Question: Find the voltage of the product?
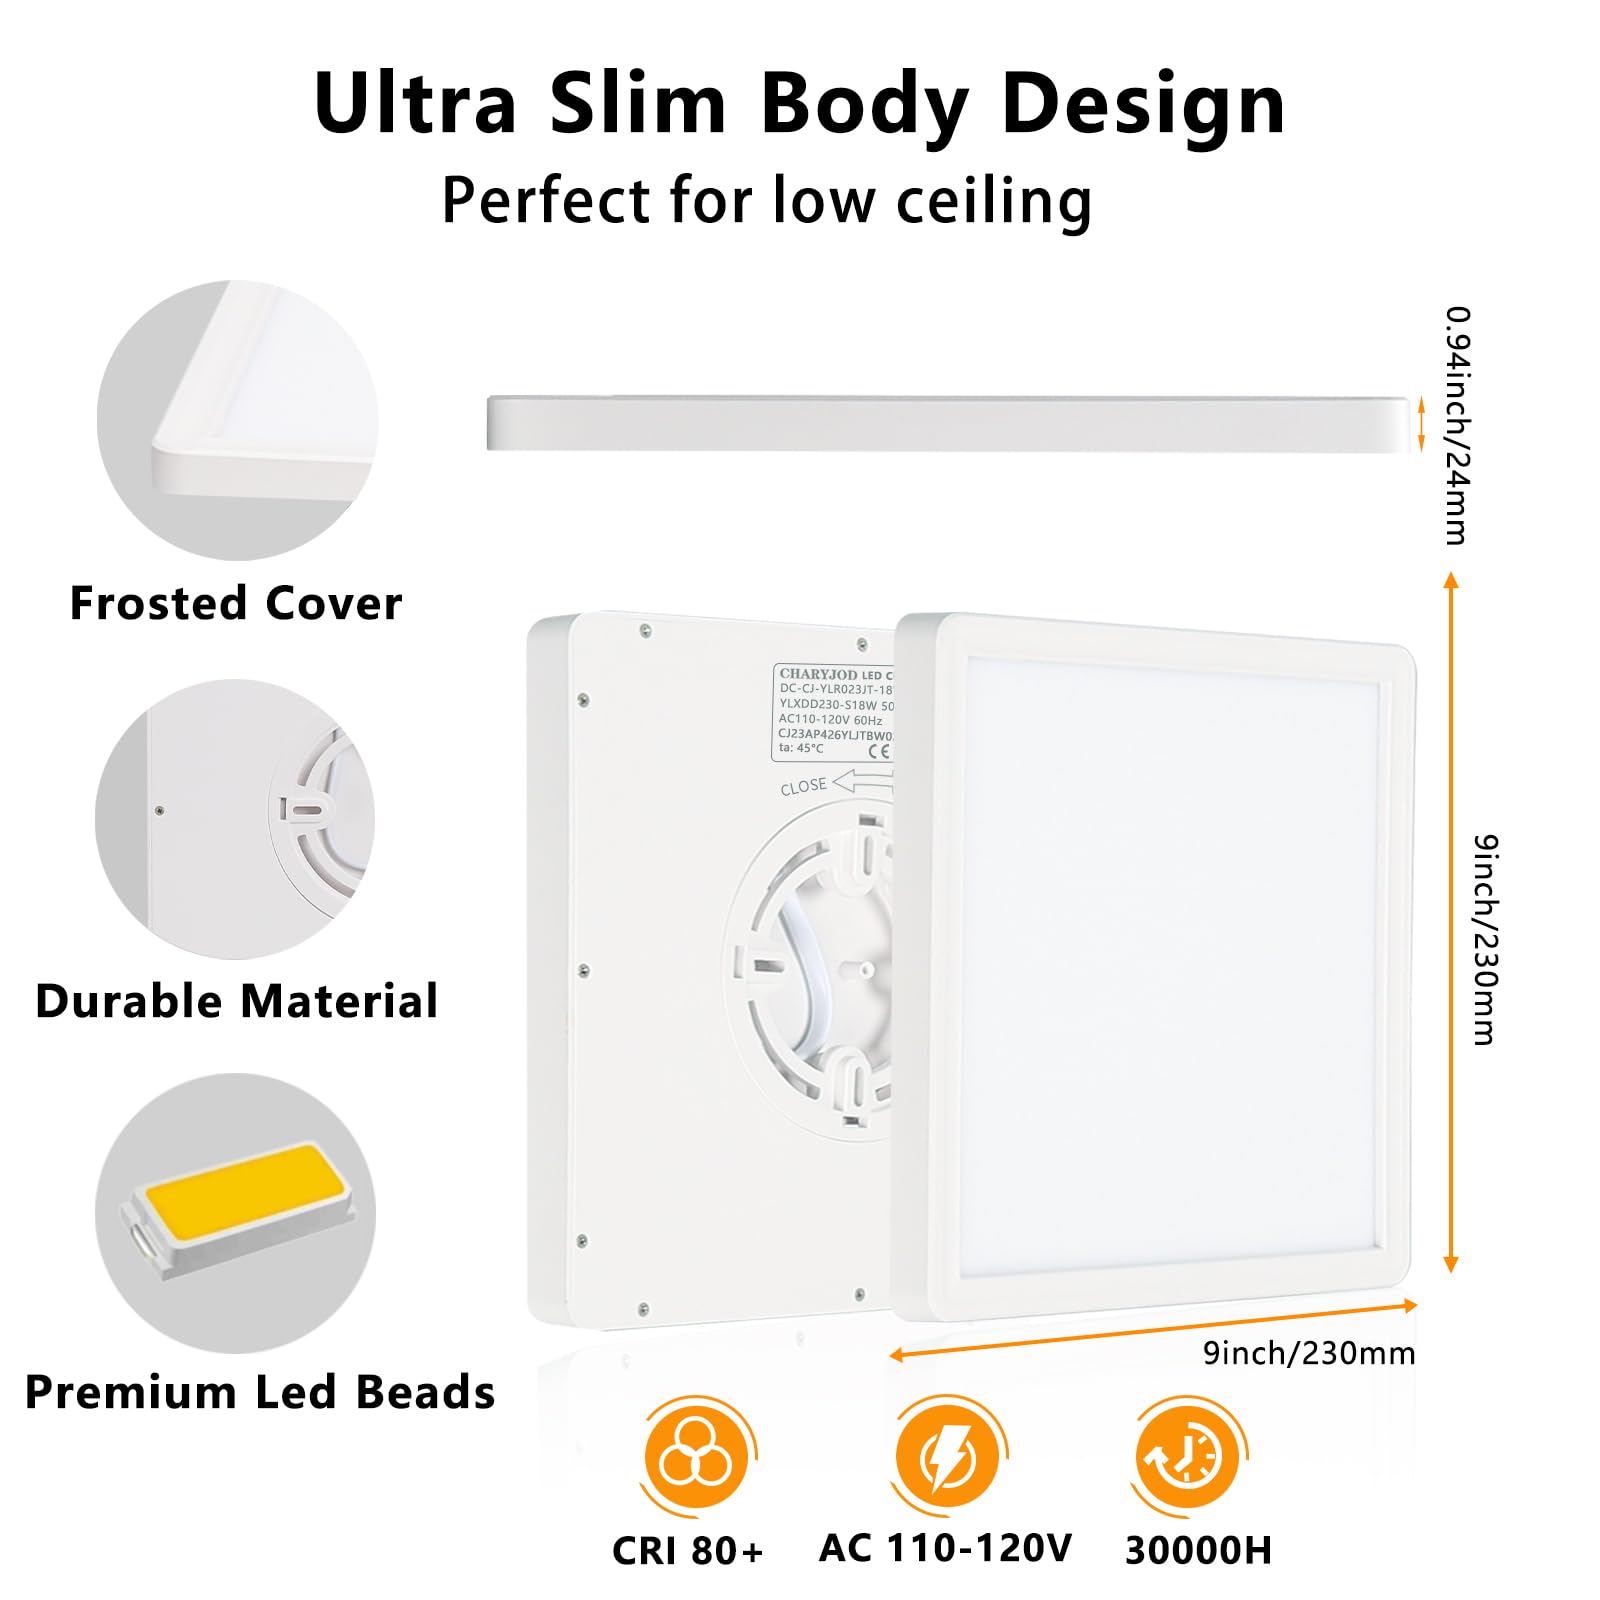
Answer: [110.0, 120.0] volt